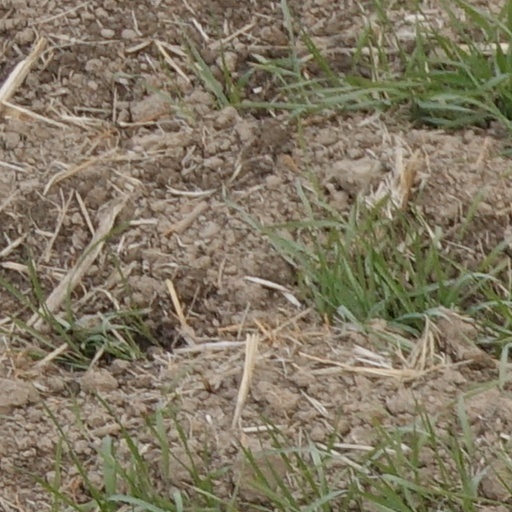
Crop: wheat